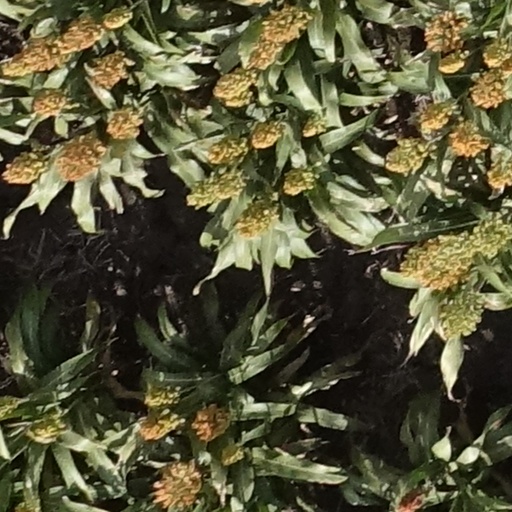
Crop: sorghum